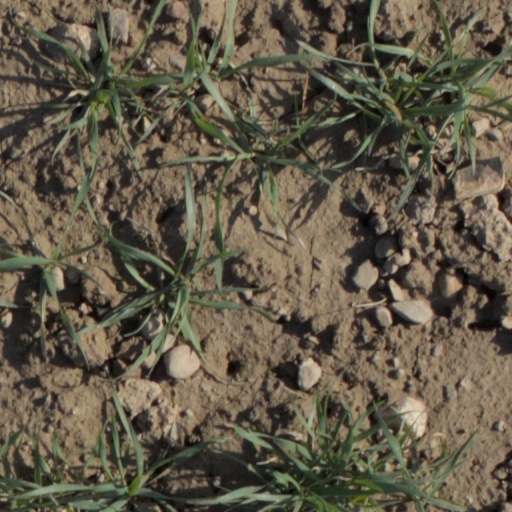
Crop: wheat